Transport in Indonesia

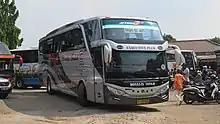
An Indonesian intercity bus, P.O. Rosalia Indah Scania K360IB bus travelling across Java, connecting Surabaya, Solo and Jakarta

The intercity bus service has become the major provider of land transportation service connecting Indonesian cities, either within an island or inter-island connected through ferry crossings. The intercity bus operator companies are called P.O. ( in Indonesian) with several major companies operating mainly in Java and Sumatra. The longest intercity bus service in Indonesia is a route operated by P.O. Antar Lintas Sumatera (ALS) connecting Medan in North Sumatra and Jember in East Java. It is a week long bus travel covering a distance of 2,920 kilometers.